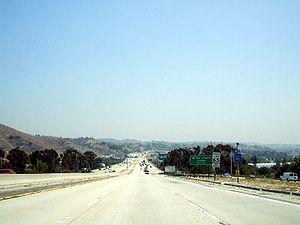
La California State Route 57, surnommée Orange Freeway, est une route de l'État de Californie, aux États-Unis. Orientée nord-sud, elle se situe dans le Grand Los Angeles. Elle relie l'Interstate 5 à la California State Route 22 près d'Orange. Cette route permet de traverser la chaîne des Peninsular Ranges et ainsi de relier le bassin de Los Angeles aux vallées de Pomona et de San Gabriel.